Surma D'Bait Mar Shimun

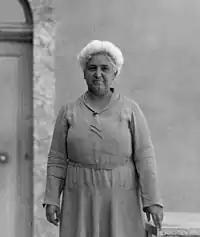
Lady Surma, Mosul, 1932

Lady Surma D'Bait Mar Shimun (27 January 1883 – 7 December 1975) was the sister of the Catholicos Patriarch of the Assyrian Church of the East and leader of the Assyrians, Mar Shimun XIX Benyamin.